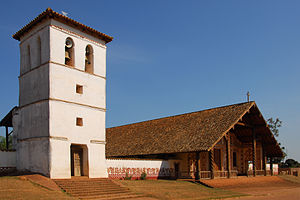
Jesuitmissionerne i Chiquitos / Verdensarvstederne
Santhu Miguel de Velasco. Kirke i tre og kirketårn i sten i trekvart visning.
Jesuitmissionerne i Chiquitos i departementet Santa Cruz i Bolivia blev grundlagt af jesuitterne i 1600- og 1700-tallet. Hensigten med stationerne var at drive kristen mission overfor landets oprindelige indbyggere. Seks af missionsstationerne er blevet opført på UNESCOs verdensarvsliste. Disse missionsstationer udmærker sig ved at blande europæisk kultur og indianske traditioner.